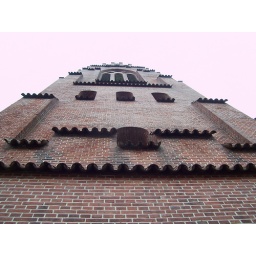
Looking up at the Jever clock tower in a pink evening sky.